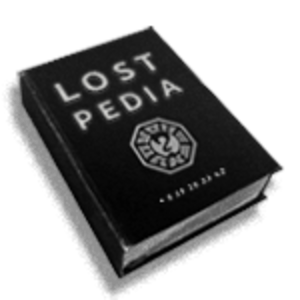
Logo du site LOSTpédia
LOSTpédia est une encyclopédie entièrement consacrée à la série Lost : Les Disparus. Elle contient des informations sur tous les aspects de la série : personnages, épisodes, mystères, production et univers étendu notamment. De plus, une page de théories accompagne chaque article, afin que les fans puissent partager leurs diverses spéculations sur le sujet concerné. Un forum et un chat permettent également aux fans de se retrouver.